Maternal deprivation

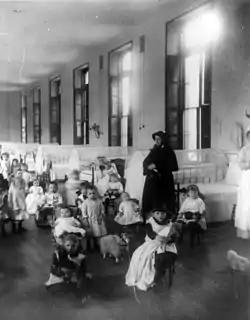
Sister Irene at her New York Foundling Hospital in the 1890s

Following Freud's early speculations about infant experience with the mother, Otto Rank suggested a powerful role in personality development for birth trauma. Rank stressed the traumatic experience of birth as a separation from the mother, rather than birth as an uncomfortable physical event. Not long after Rank's introduction of this idea, Ian Suttie, a British physician whose early death limited his influence, suggested that the child's basic need is for mother-love, and his greatest anxiety is that such love will be lost.